Romain Philippoteaux

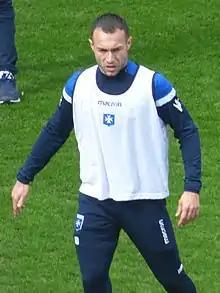
Philippoteaux in 2019

Romain Philippoteaux (born 2 March 1988) is a former French professional footballer who played as a winger.